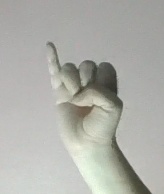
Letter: meem